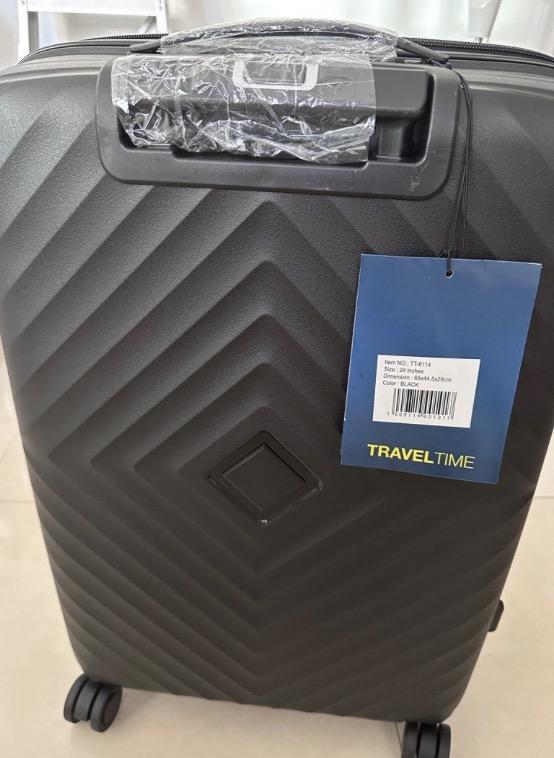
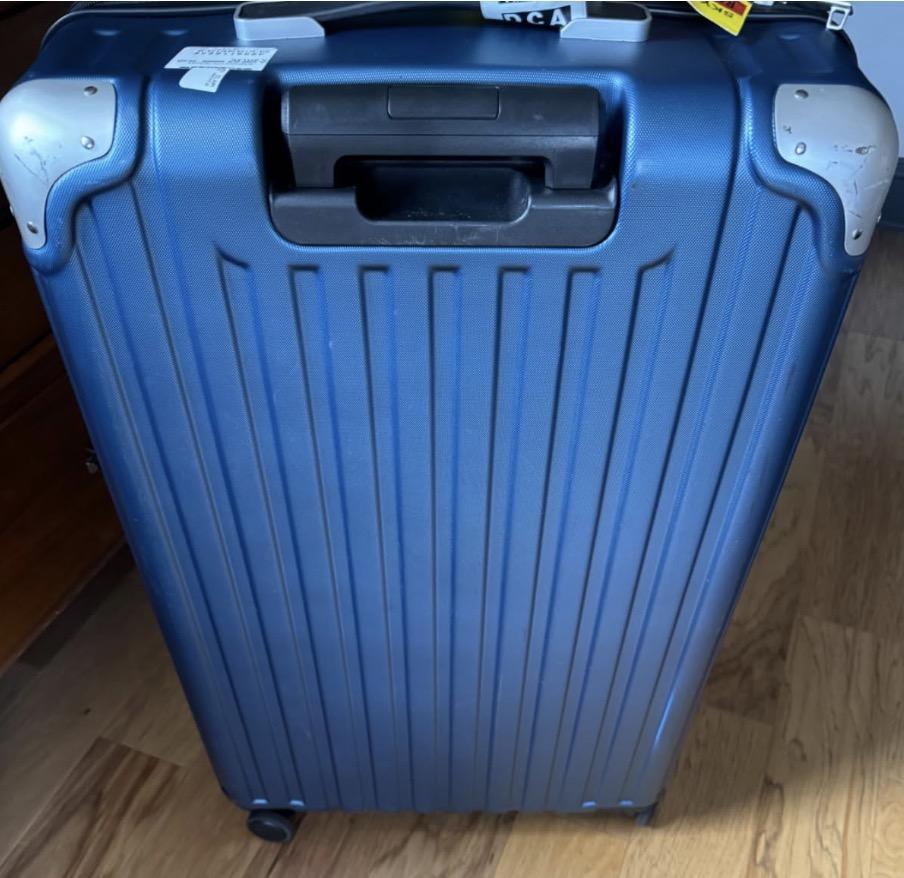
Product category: items_tea
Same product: no